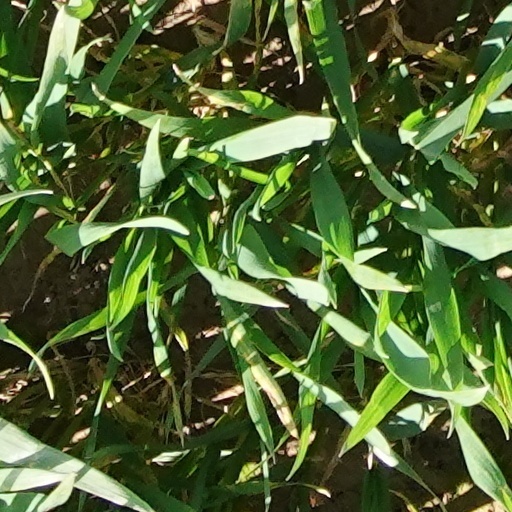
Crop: wheat